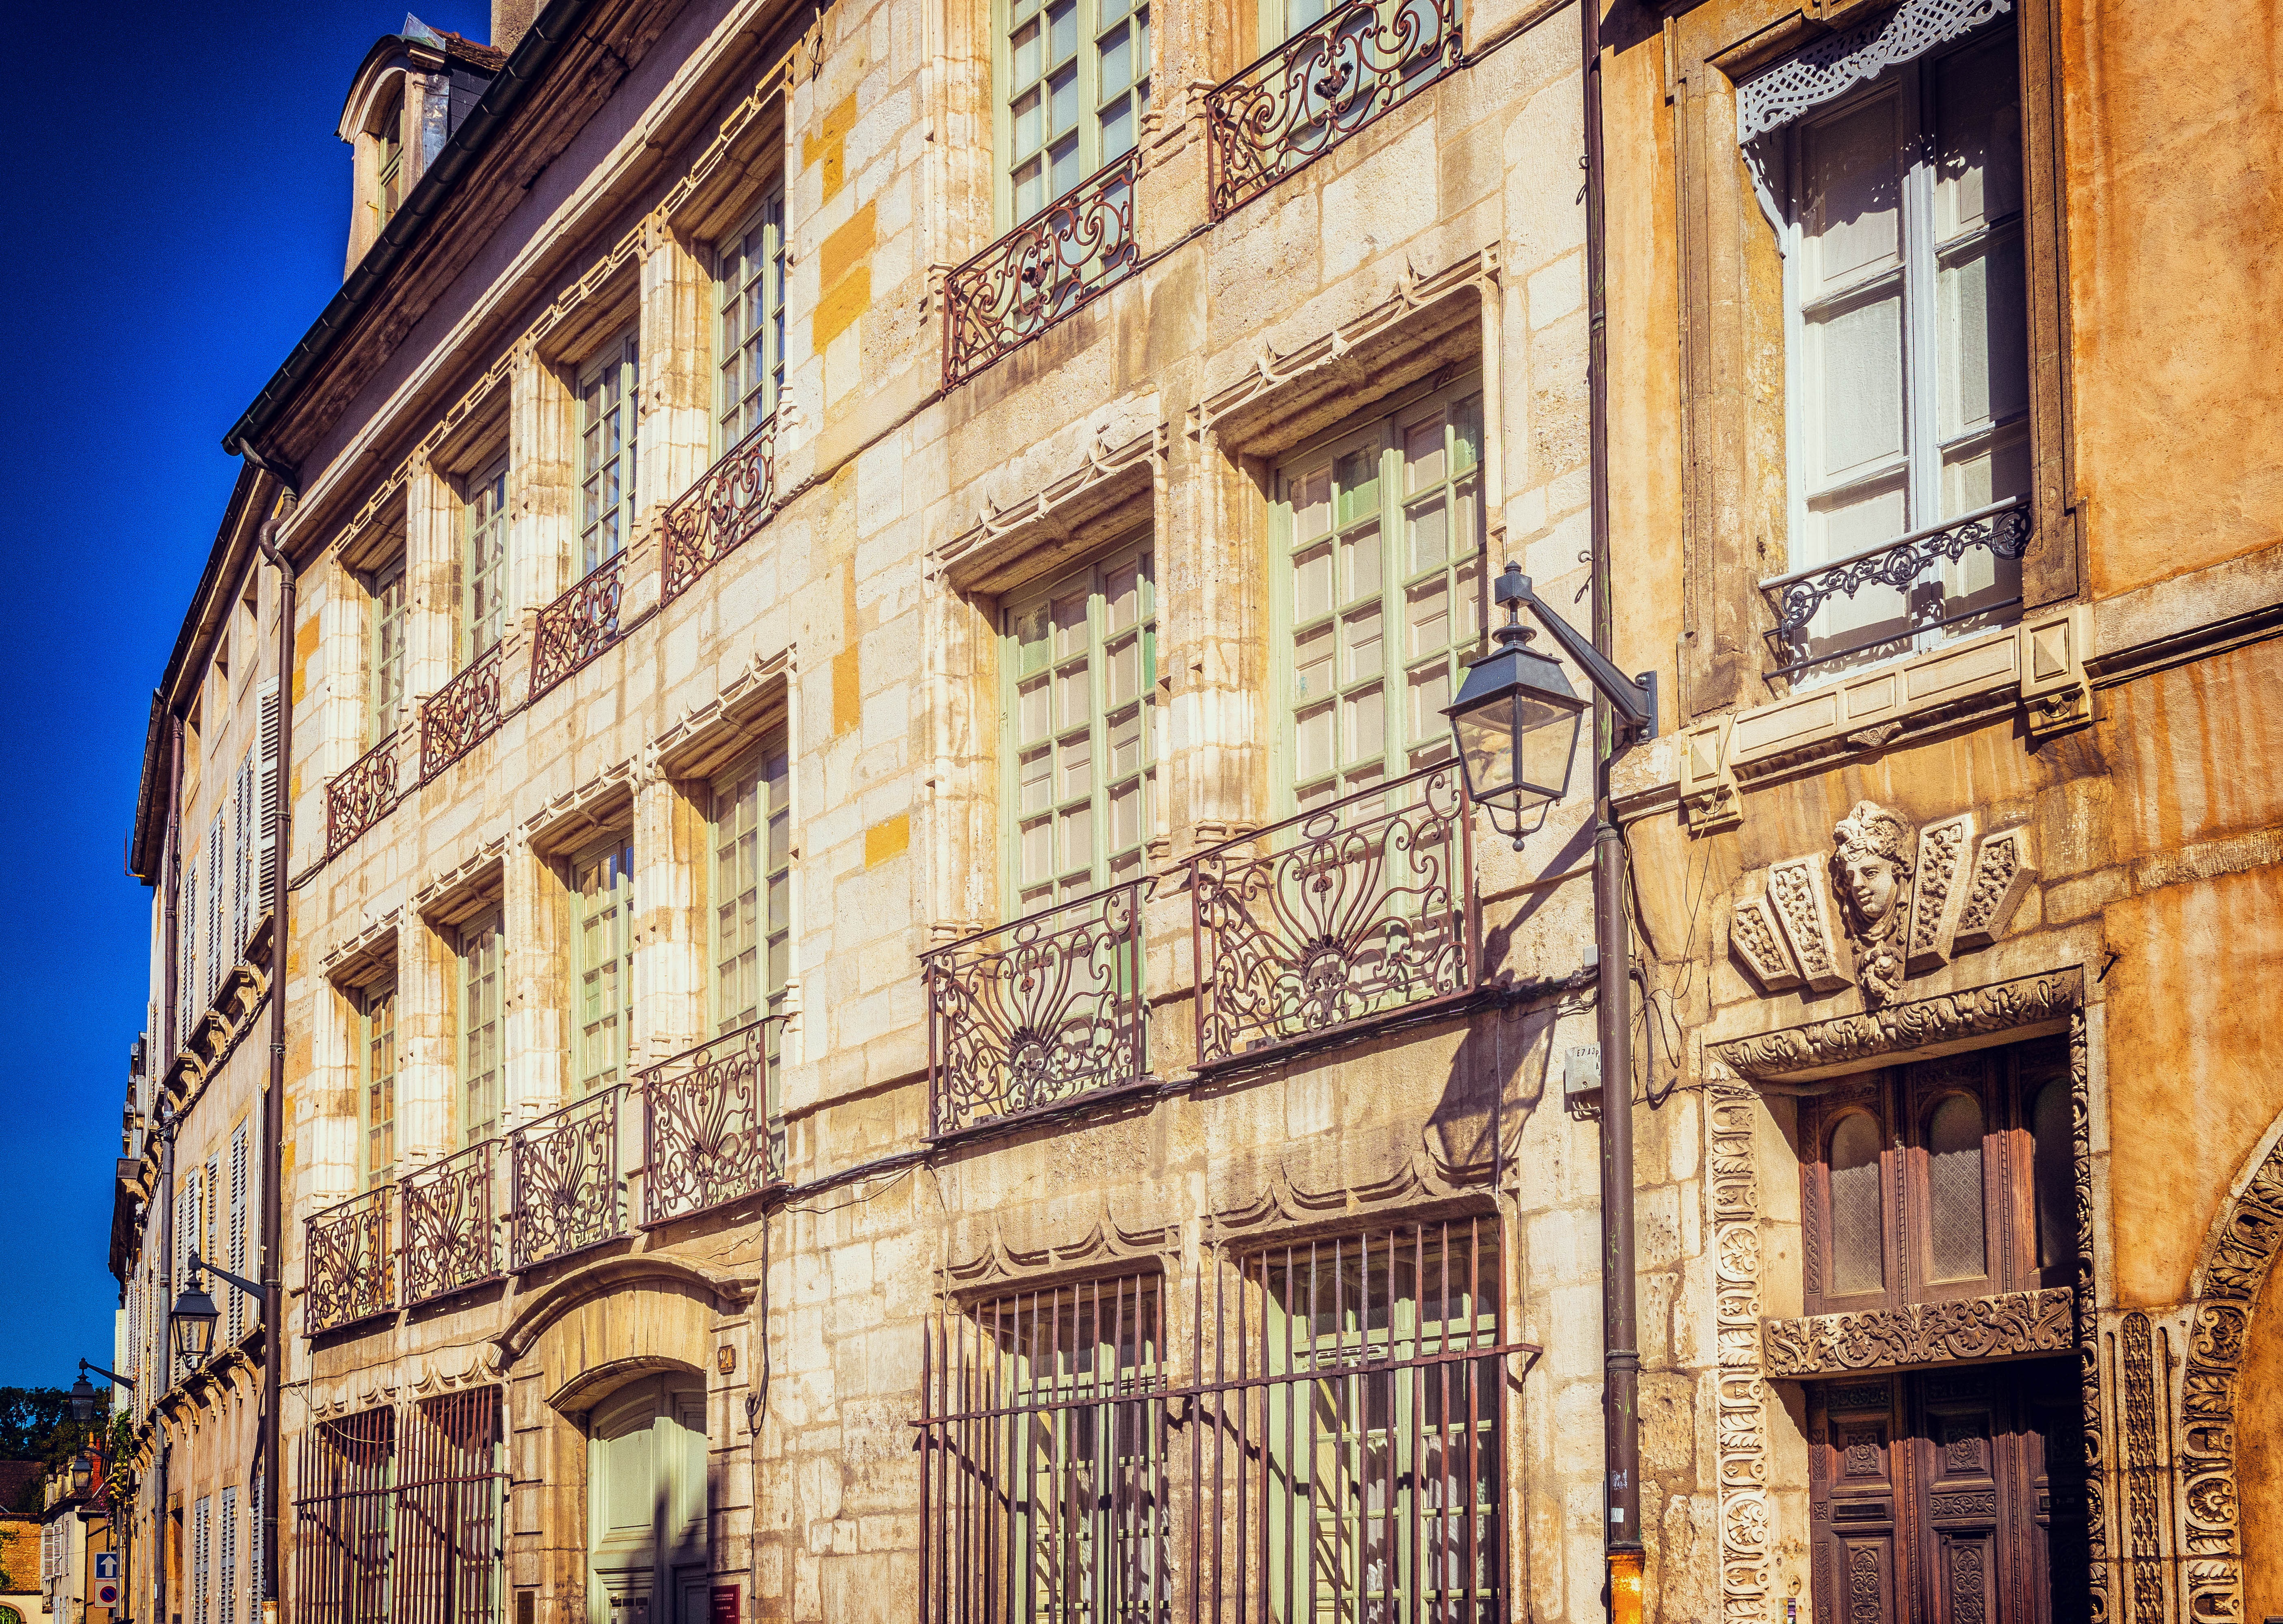
music, architecture, road, street, window, town, building, palace, downtown, france, live, romantic, landmark, facade, old town, homes, grid, synagogue, beautiful, historically, beaune, unique, neighbourhood, construction art, ancient history, human settlement